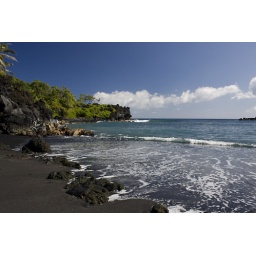
Black sand beach near Hana, Maui